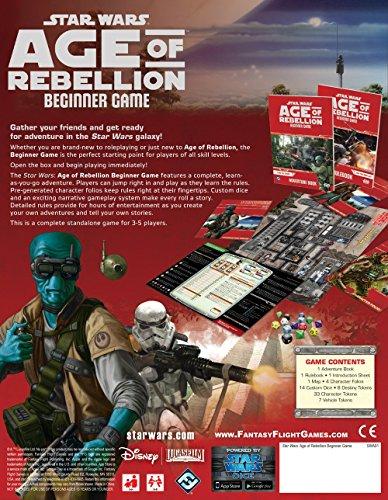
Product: Star Wars: Age of Rebellion Beginner Game
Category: Toys & Games | Games & Accessories | Card Games
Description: The perfect starting point for new roleplayers and players new to Star Wars: Age of Rebellion alike.
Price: $22.49
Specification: ProductDimensions:11.2x8.8x2inches|ItemWeight:13.3ounces|ShippingWeight:1.55pounds(Viewshippingratesandpolicies)|DomesticShipping:ItemcanbeshippedwithinU.S.|InternationalShipping:ThisitemcanbeshippedtoselectcountriesoutsideoftheU.S.LearnMore|ASIN:1616618787|Itemmodelnumber:SWA01|Manufacturerrecommendedage:13-15years